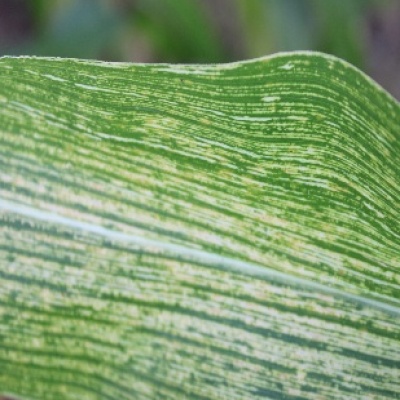
Label: Corn_(Maize)___Maize_Streak_Virus